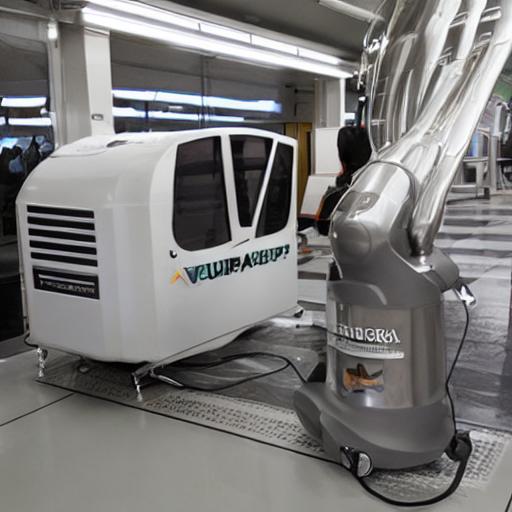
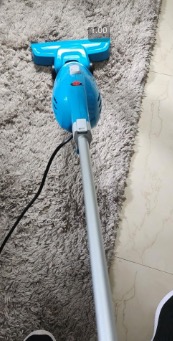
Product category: items_vacuum
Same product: no